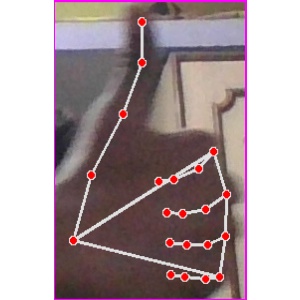
अक्षर: थ